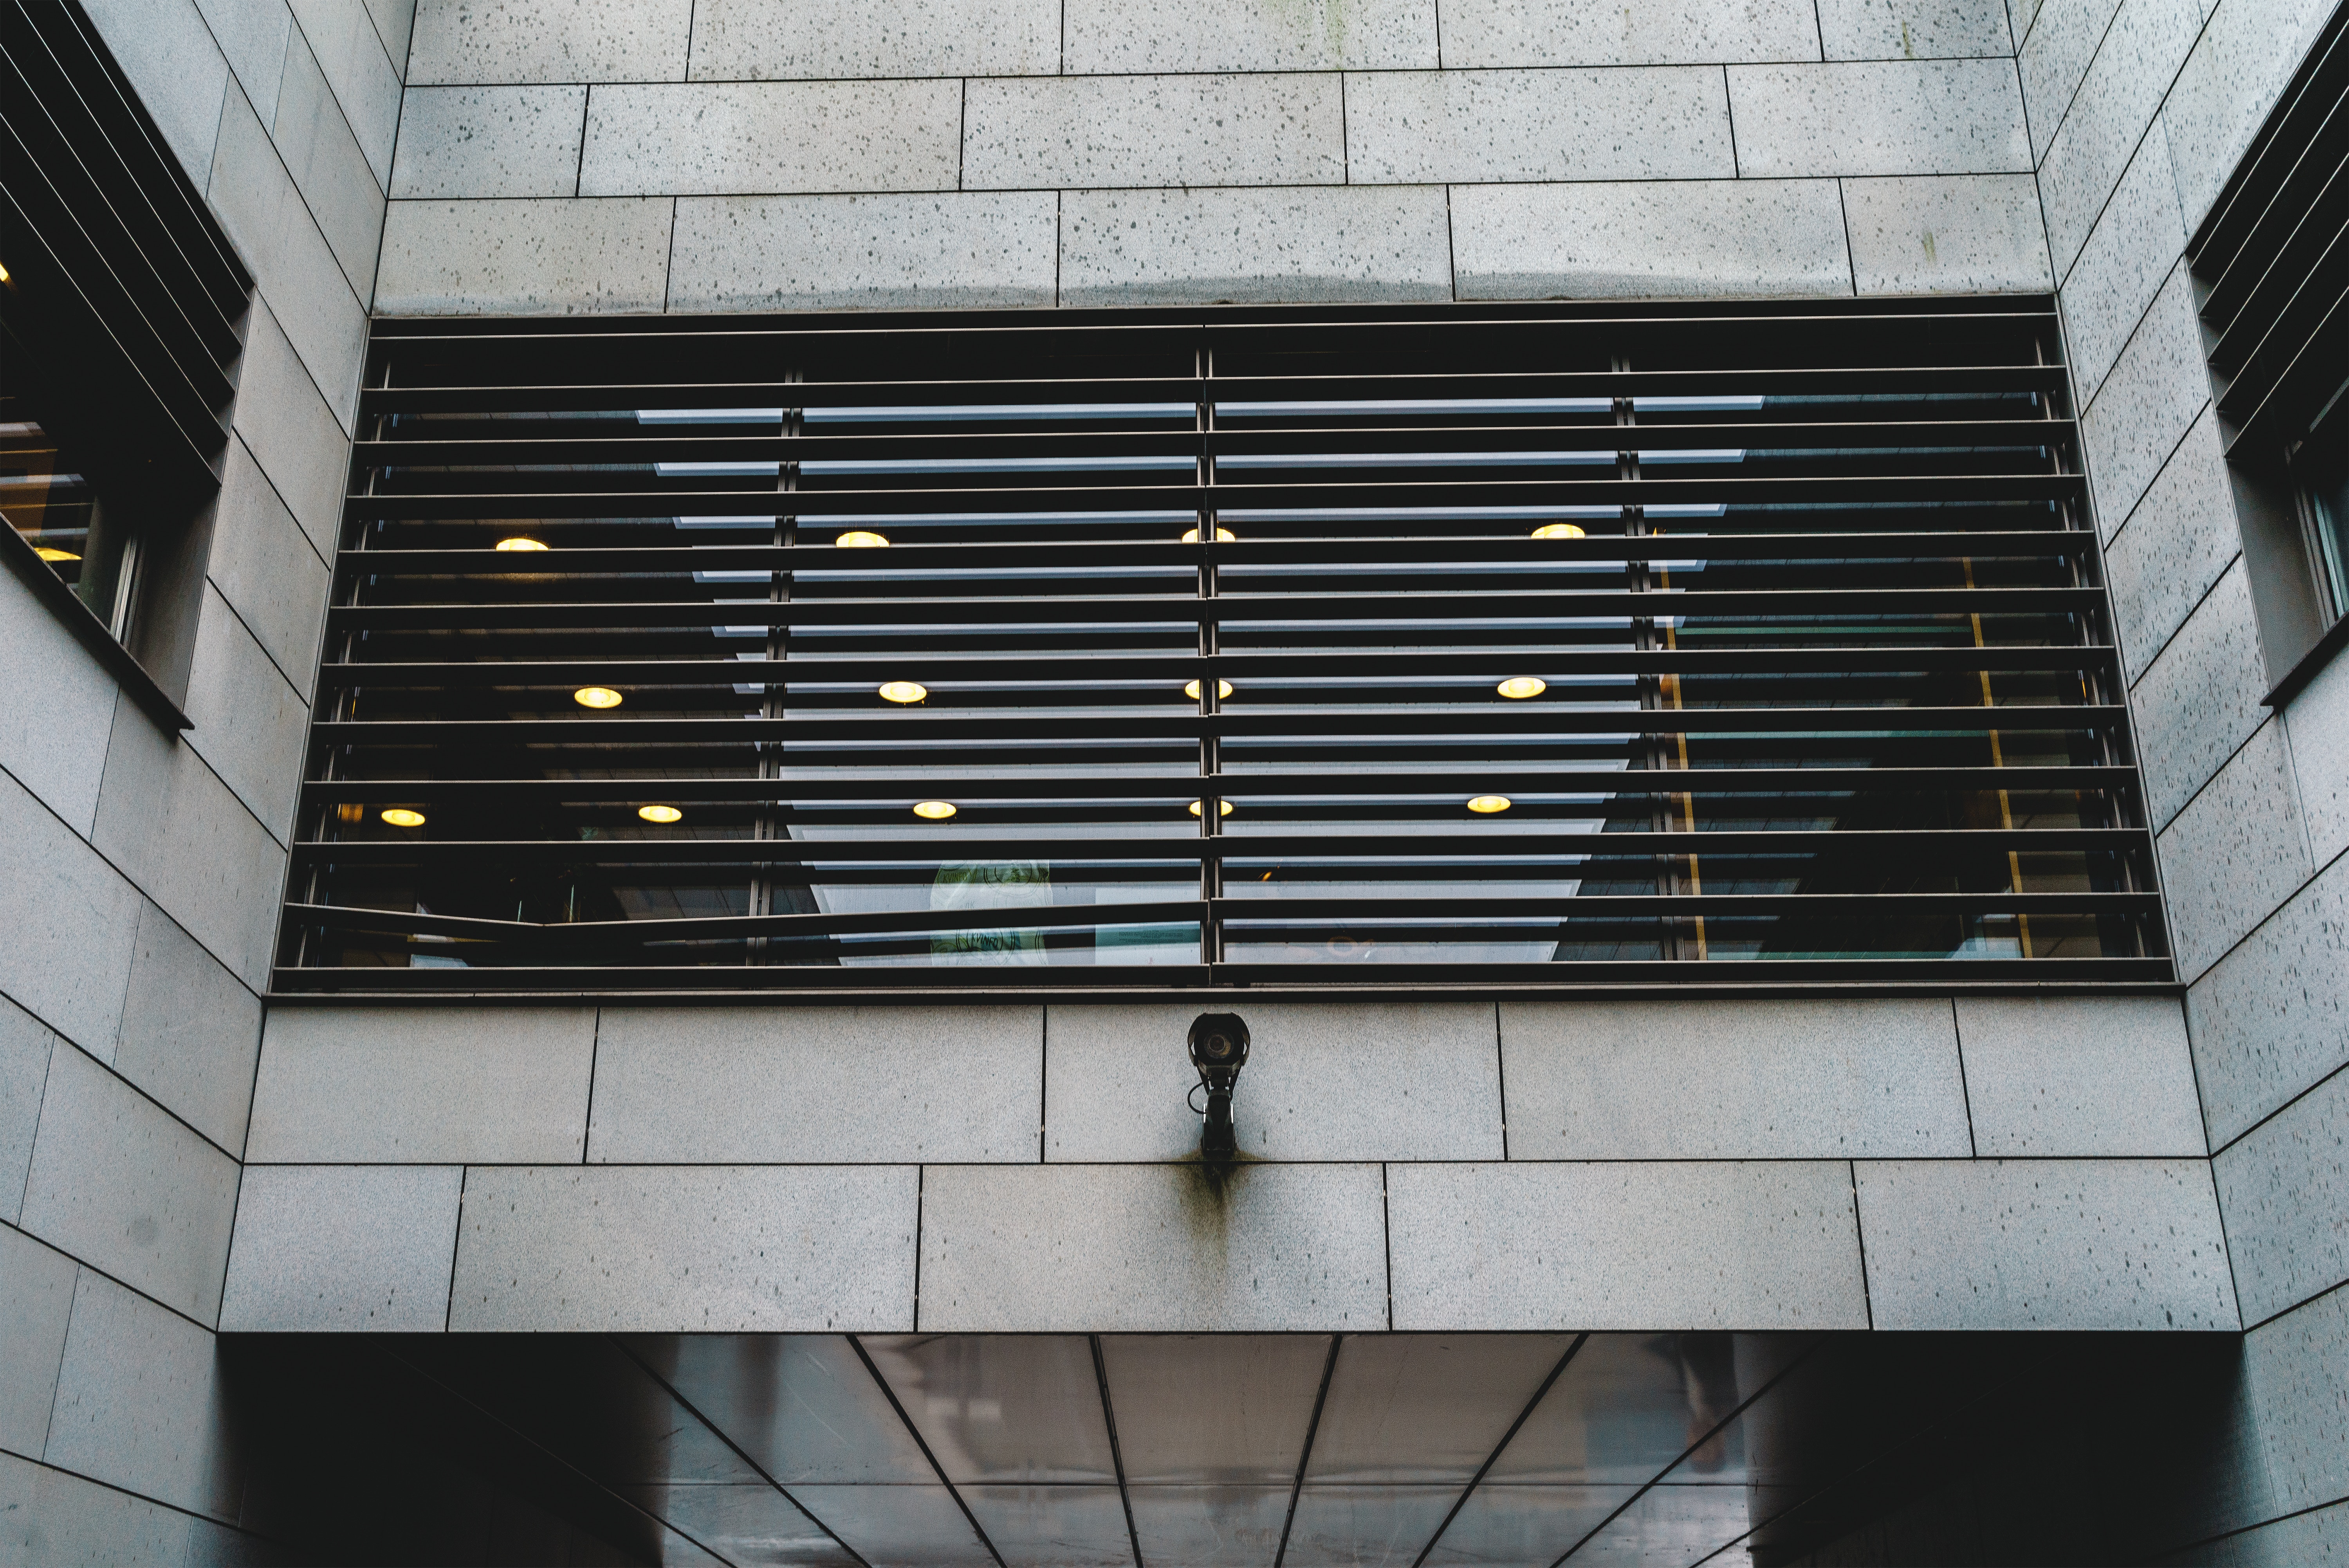
architecture, roof, building, skyscraper, reflection, facade, professional, concrete, interior design, headquarters, daylighting, window covering